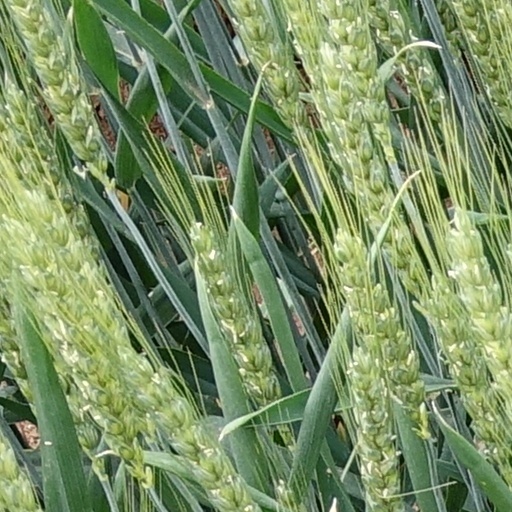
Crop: wheat